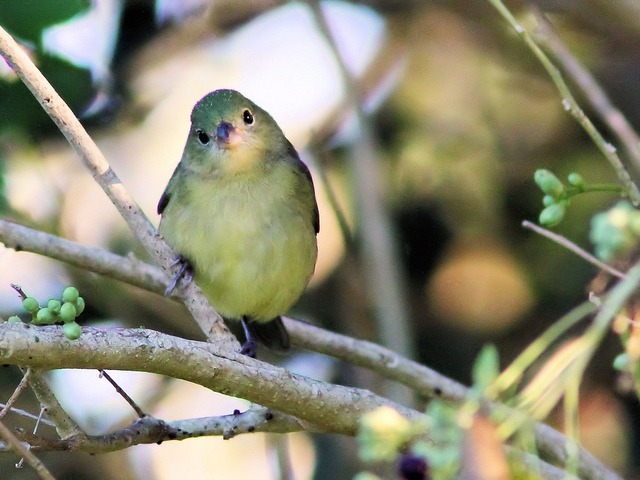
user: Given an image and a question. Answer the question in a short answer. Question: Is this an exotic or domestic bird? Short Answer:
assistant: domestic